Harvey Milk

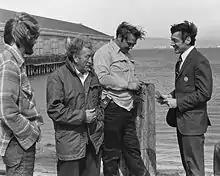
By the time of Milk's 1975 campaign, he had decided to cut his hair and wear suits. Here, Milk (far right) is campaigning with longshoremen in San Francisco during his 1976 race for the California State Assembly.

Milk spent five weeks on the Board of Permit Appeals before Moscone was forced to fire him when he announced he would run for the California State Assembly. Rick Stokes replaced him. Milk's firing, and the backroom deal made between Moscone, the assembly speaker, and Agnos, fueled his campaign as he took on the identity of a political underdog. He railed that high officers in the city and state governments were against him. He complained that the prevailing gay political establishment, particularly the Alice B. Toklas Memorial Democratic Club, were shutting him out; he referred to Jim Foster and Stokes as gay "Uncle Toms". He enthusiastically embraced a local independent weekly magazine's headline: "Harvey Milk vs. The Machine". The Alice B. Toklas Club made no endorsement in the primary—neither Milk nor Agnos—while other gay-aligned clubs and groups endorsed Agnos or did dual endorsements.